Beulah, Gilead

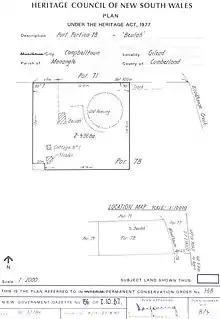
added heritage boundary map

As at 20 March 2009, the Beulah estate is important as an entire cultural landscape containing early colonial structures – homestead group and stone bridge – remnant 19th century farm and garden layout, an octagonal pavilion or summer house as a major focal element and a remnant spotted gum ("Corymbia maculata") forest as a result of early conservation planning.